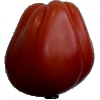
Label: Tomato Heart 1